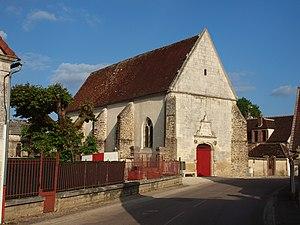
Bonnard (Yonne, France)